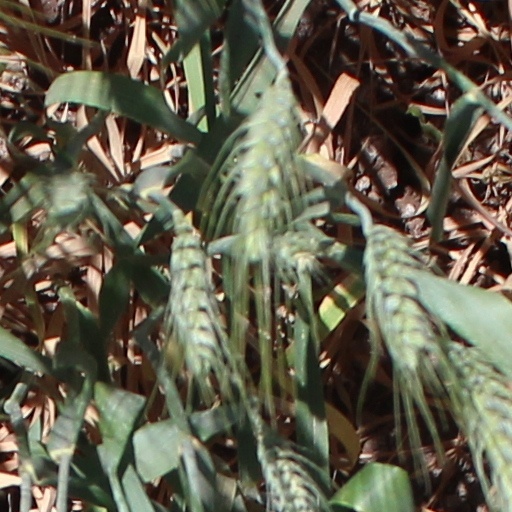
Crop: wheat